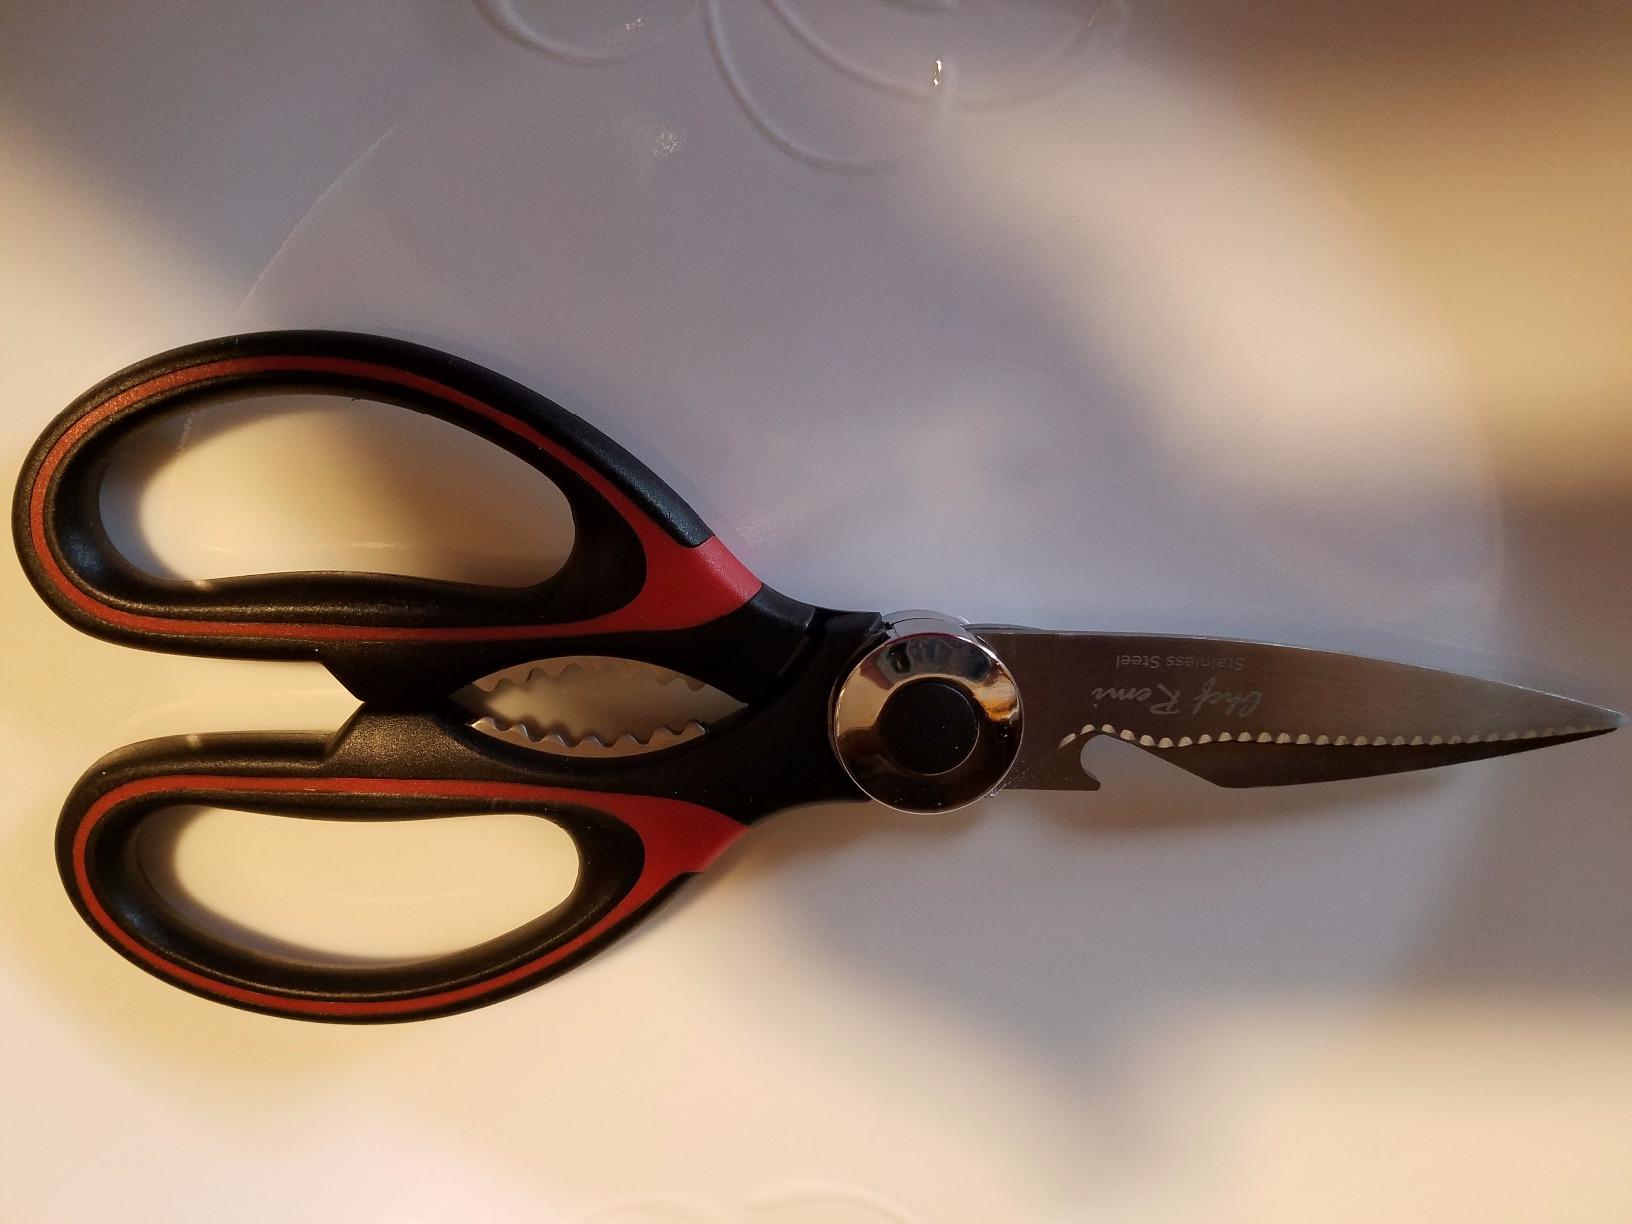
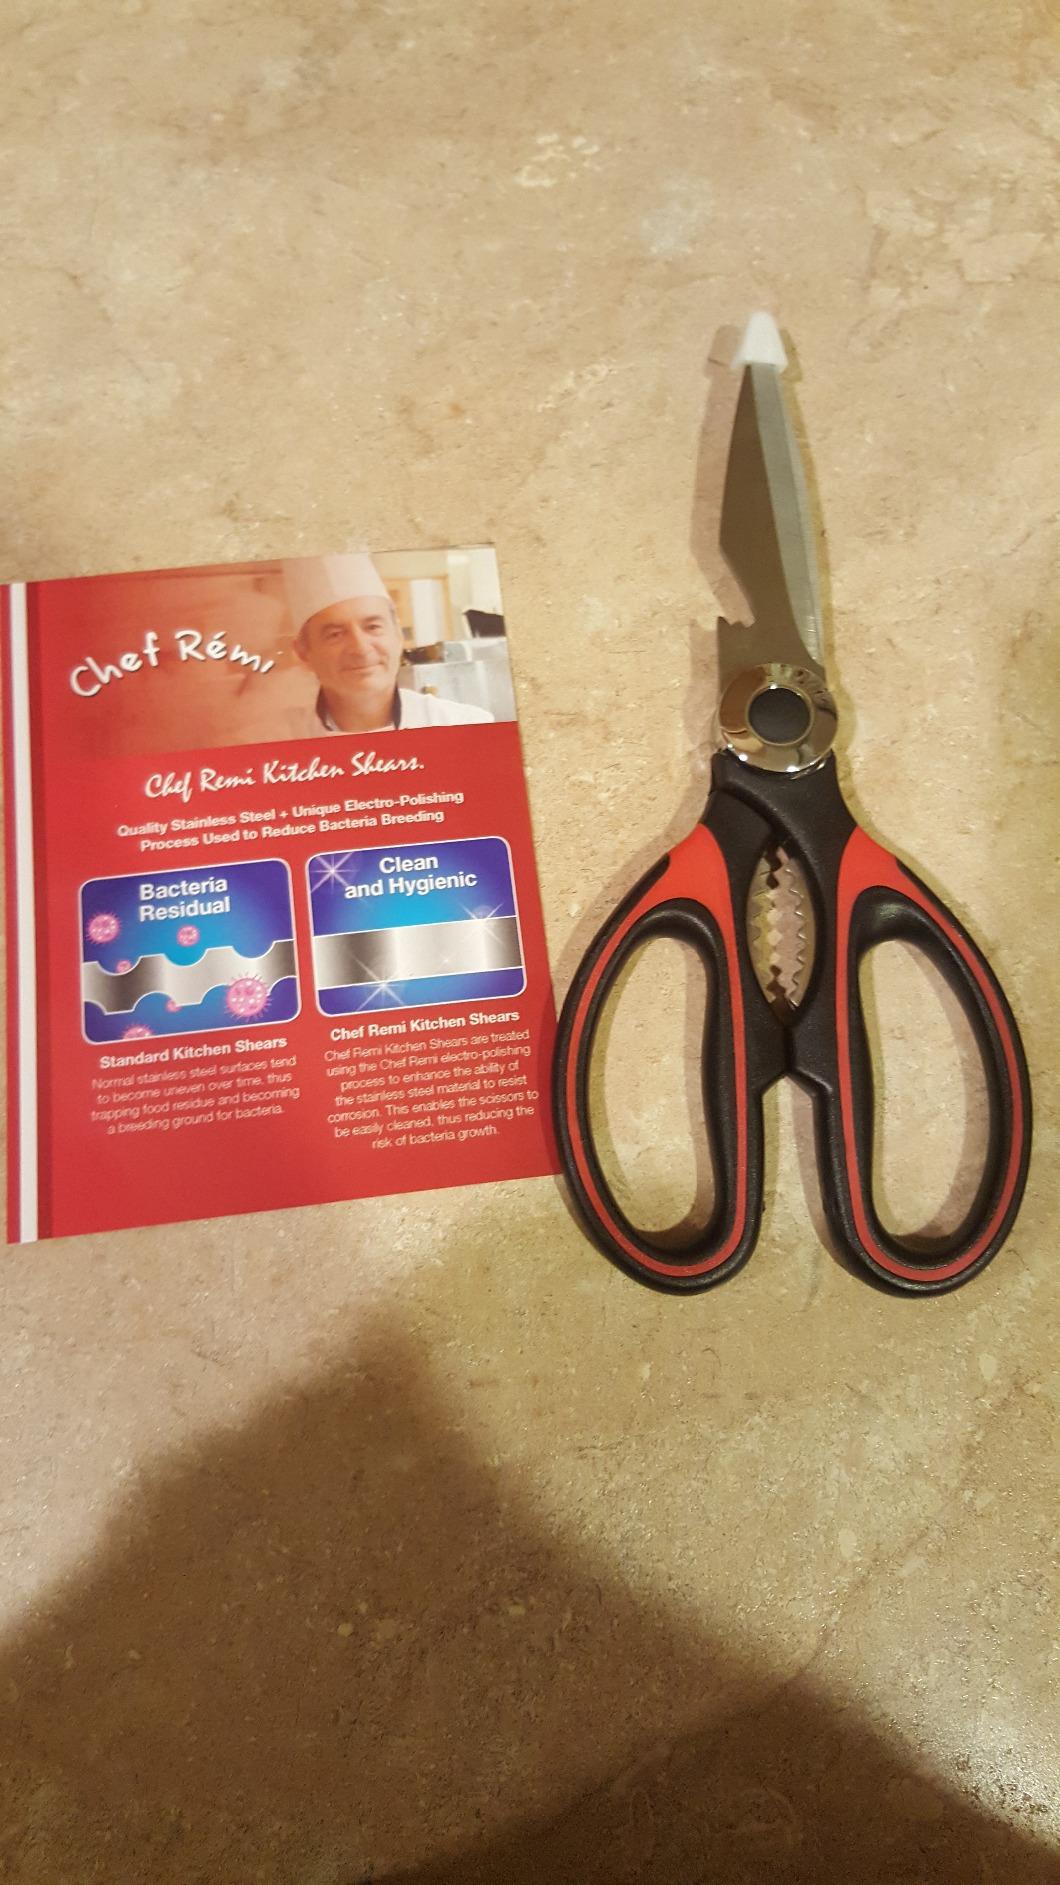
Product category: items_knife
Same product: yes